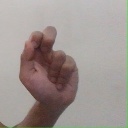
अक्षर: ढ